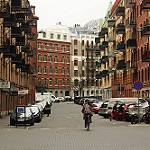
Label: non_damage_buildings_street